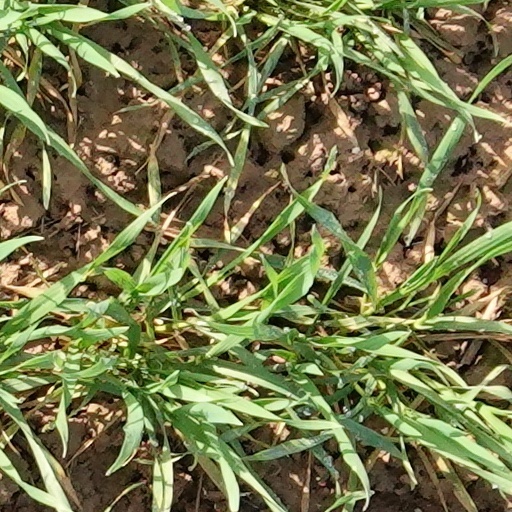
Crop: wheat